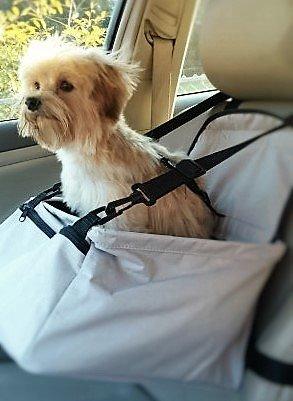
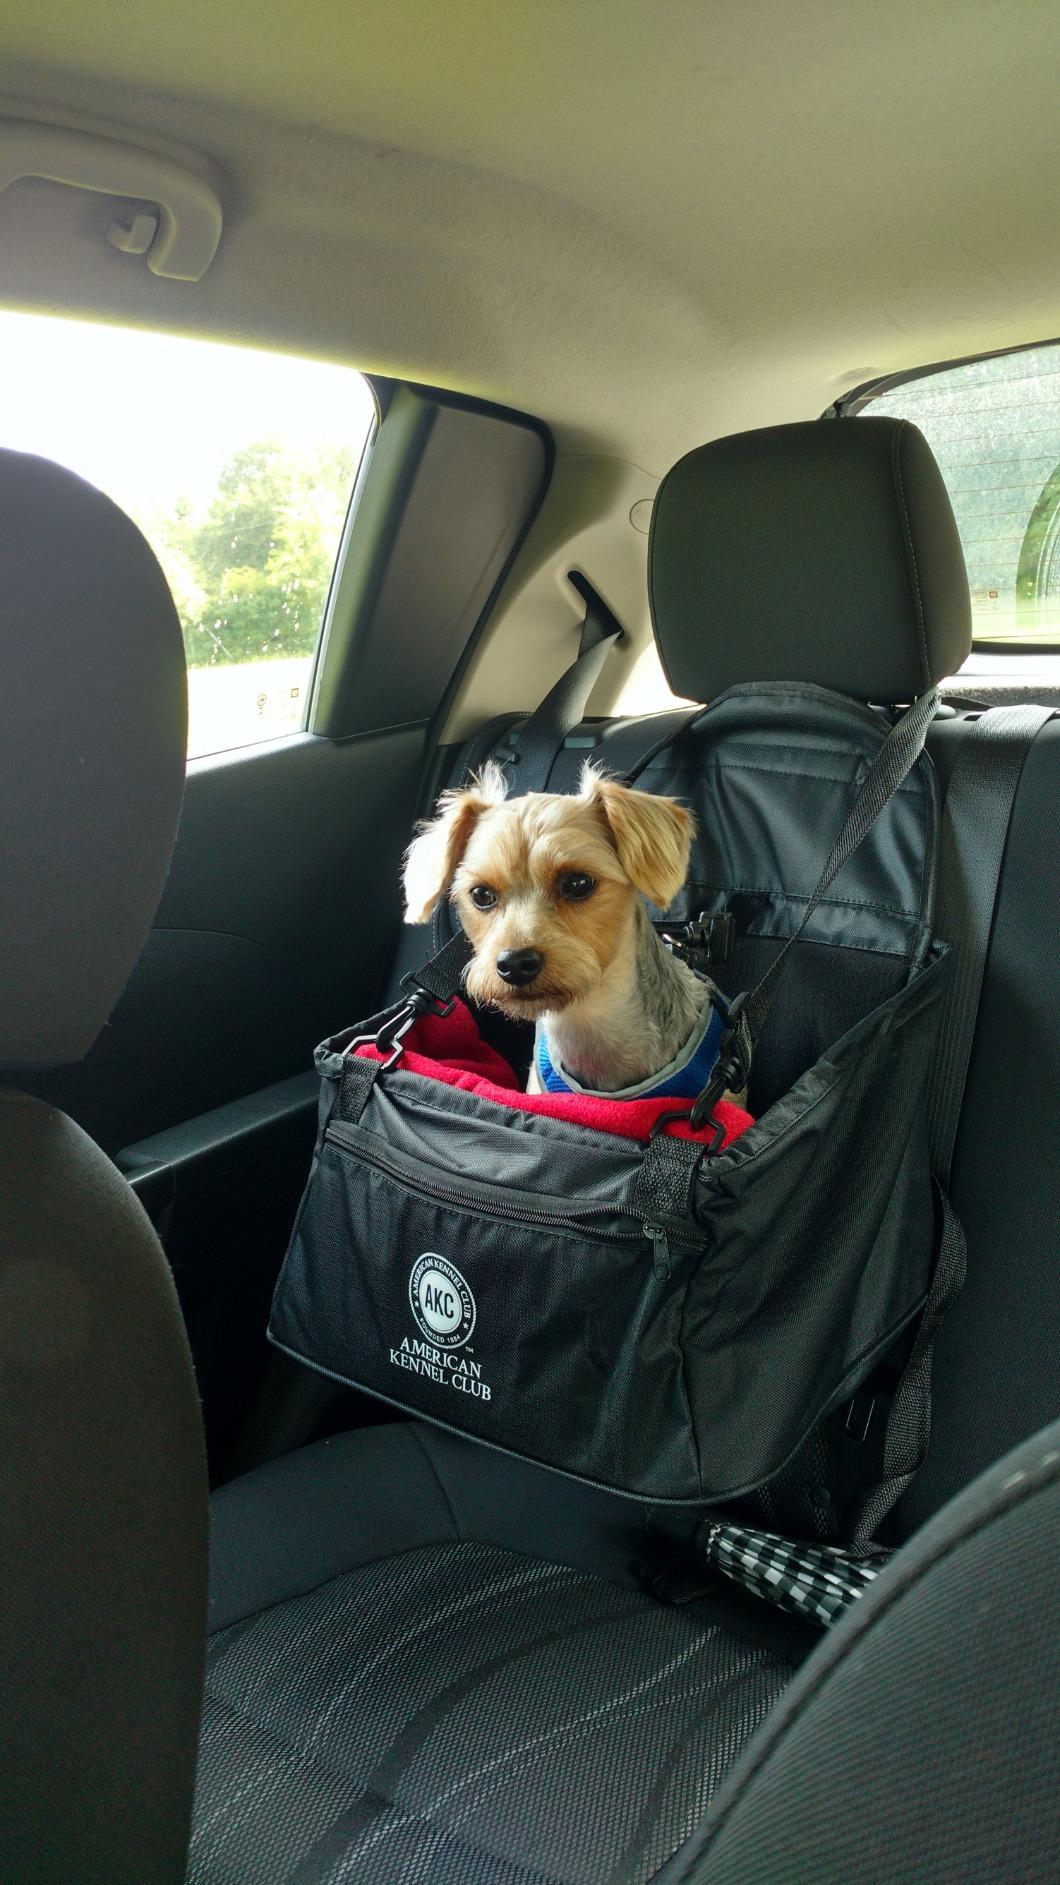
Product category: items_kennel
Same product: no